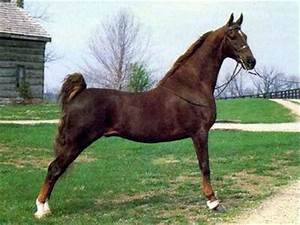
Label: cavallo